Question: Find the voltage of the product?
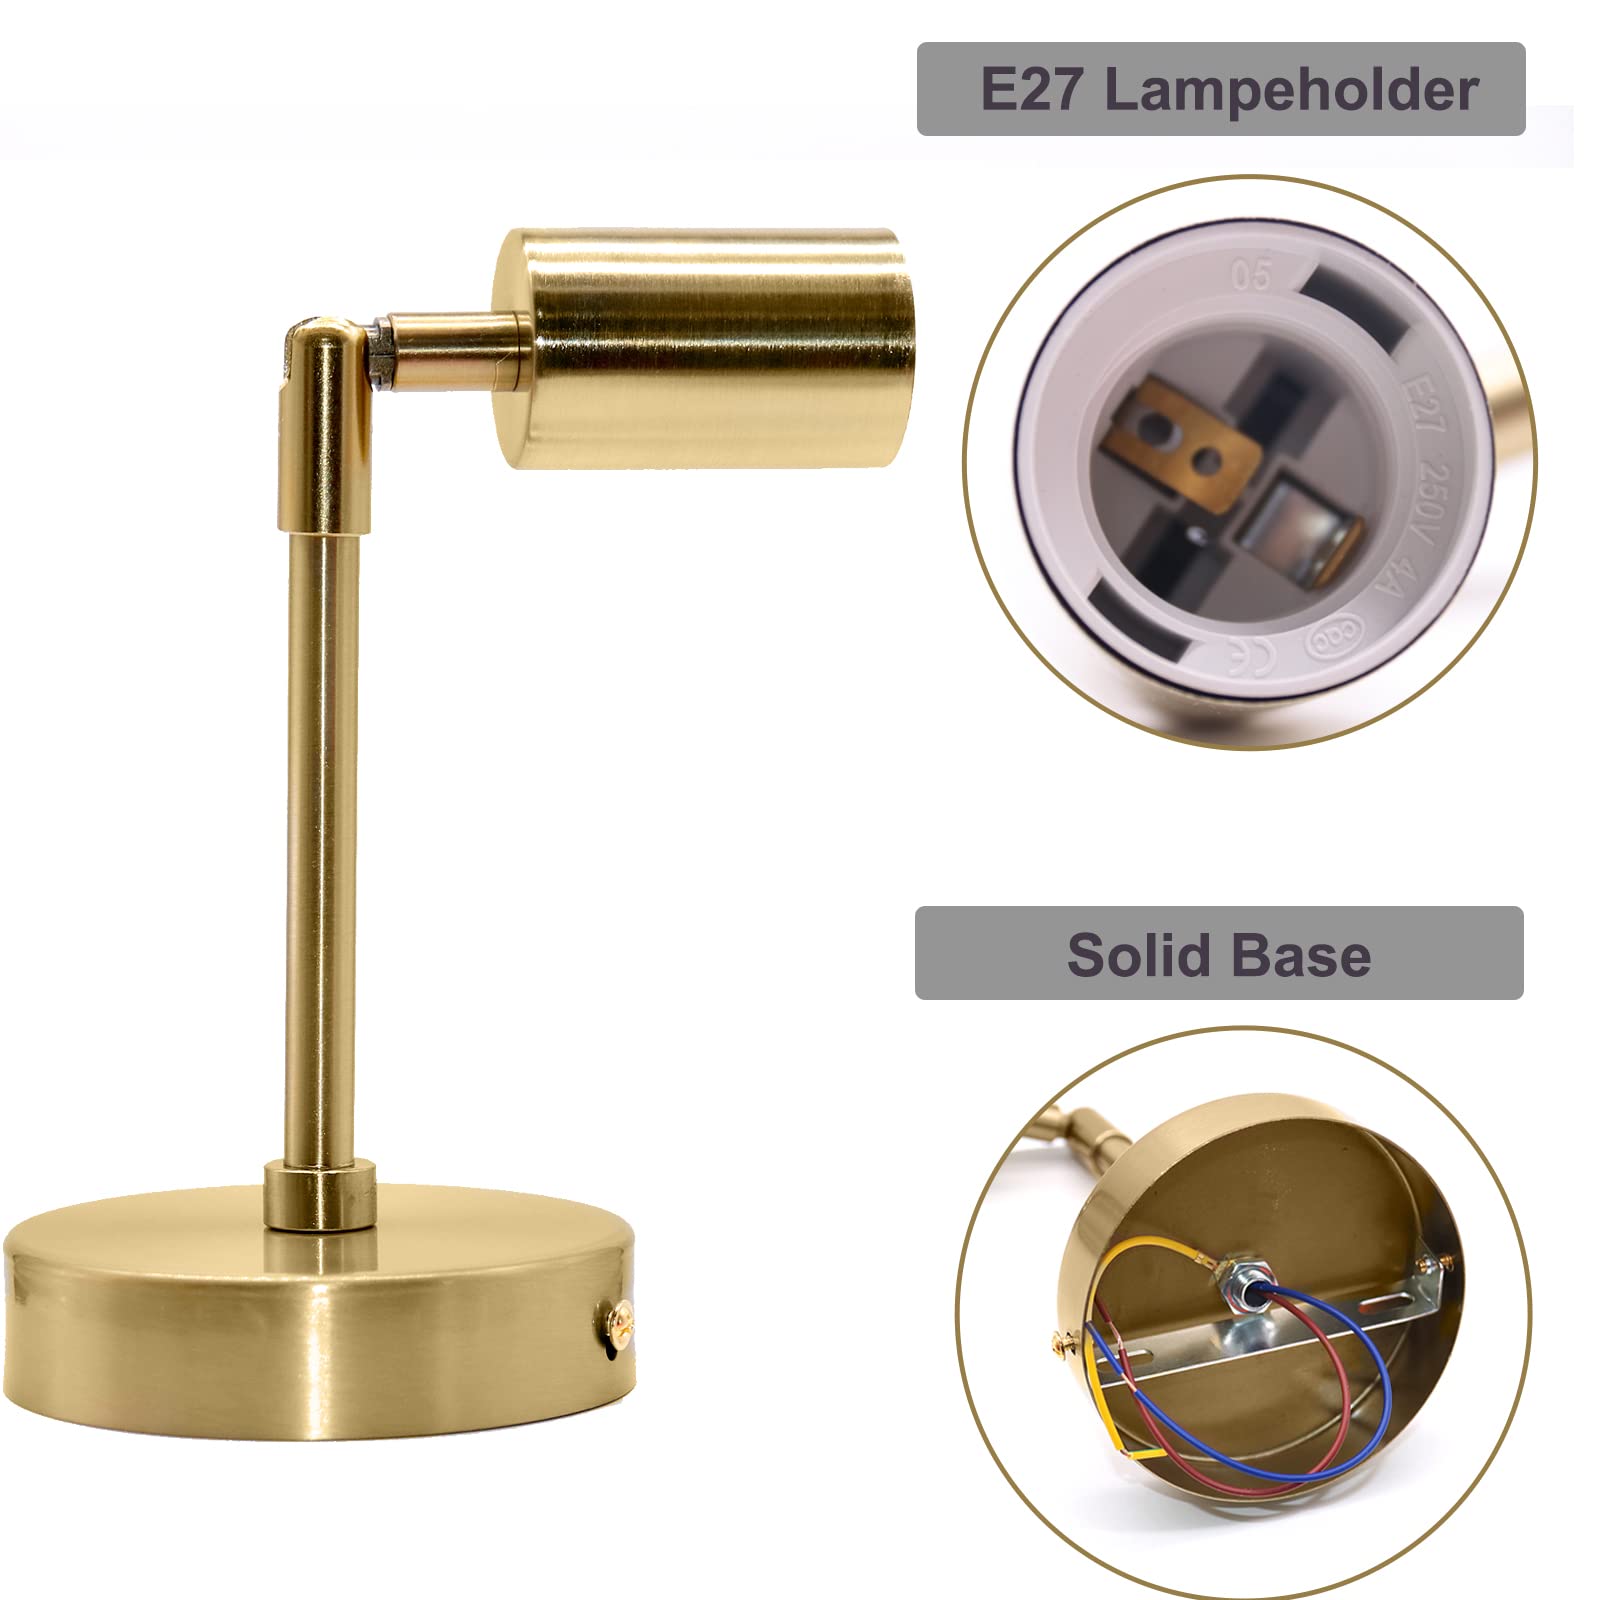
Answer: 250.0 volt